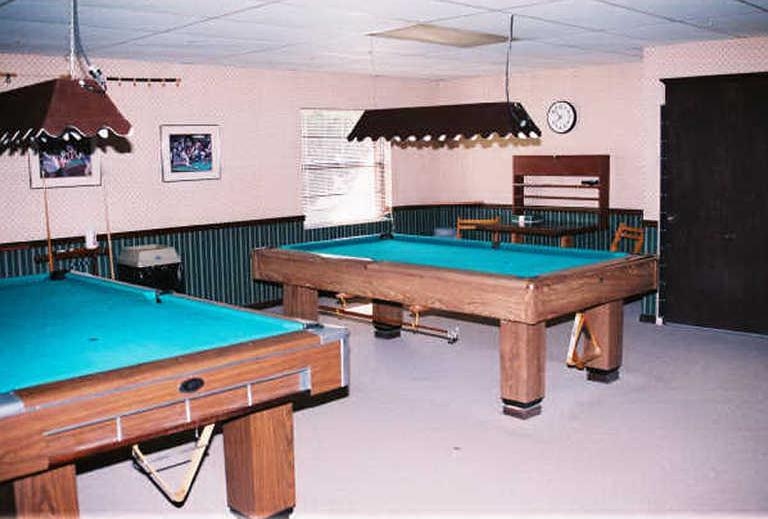
question: 部屋のビリアード台の天板は、何色ですか？
answer: 青です。

question: 部屋には、ビリアード台が何台ありますか？
answer: 2台です。

question: 部屋の奥には、時計が設置されていますか？
answer: 設置されています。

question: 部屋の奥の壁に設置してある時計は、どんな形ですか？
answer: 円形です。

question: 部屋の奥の壁には、絵が飾ってありますか？
answer: 飾ってあります。

question: 部屋の奥の壁には、絵が何枚飾ってありますか？
answer: 2枚です。

question: 部屋のビリヤード台の奥にはテーブルが置いてありますか？
answer: 置いてあります。

question: 部屋のビリヤード台の奥のテーブルには、椅子がいくつ置いてありますか？
answer: 2つです。